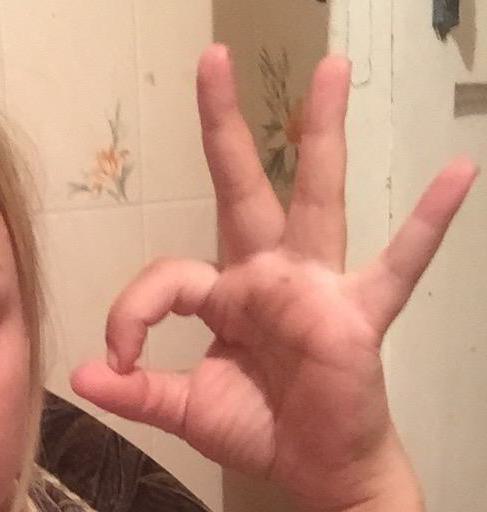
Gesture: ok